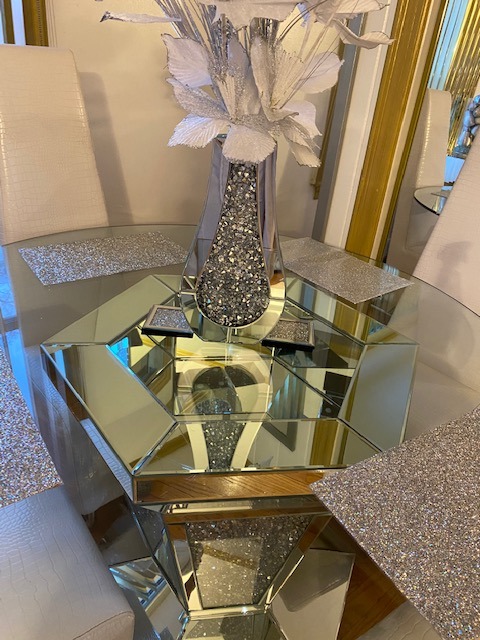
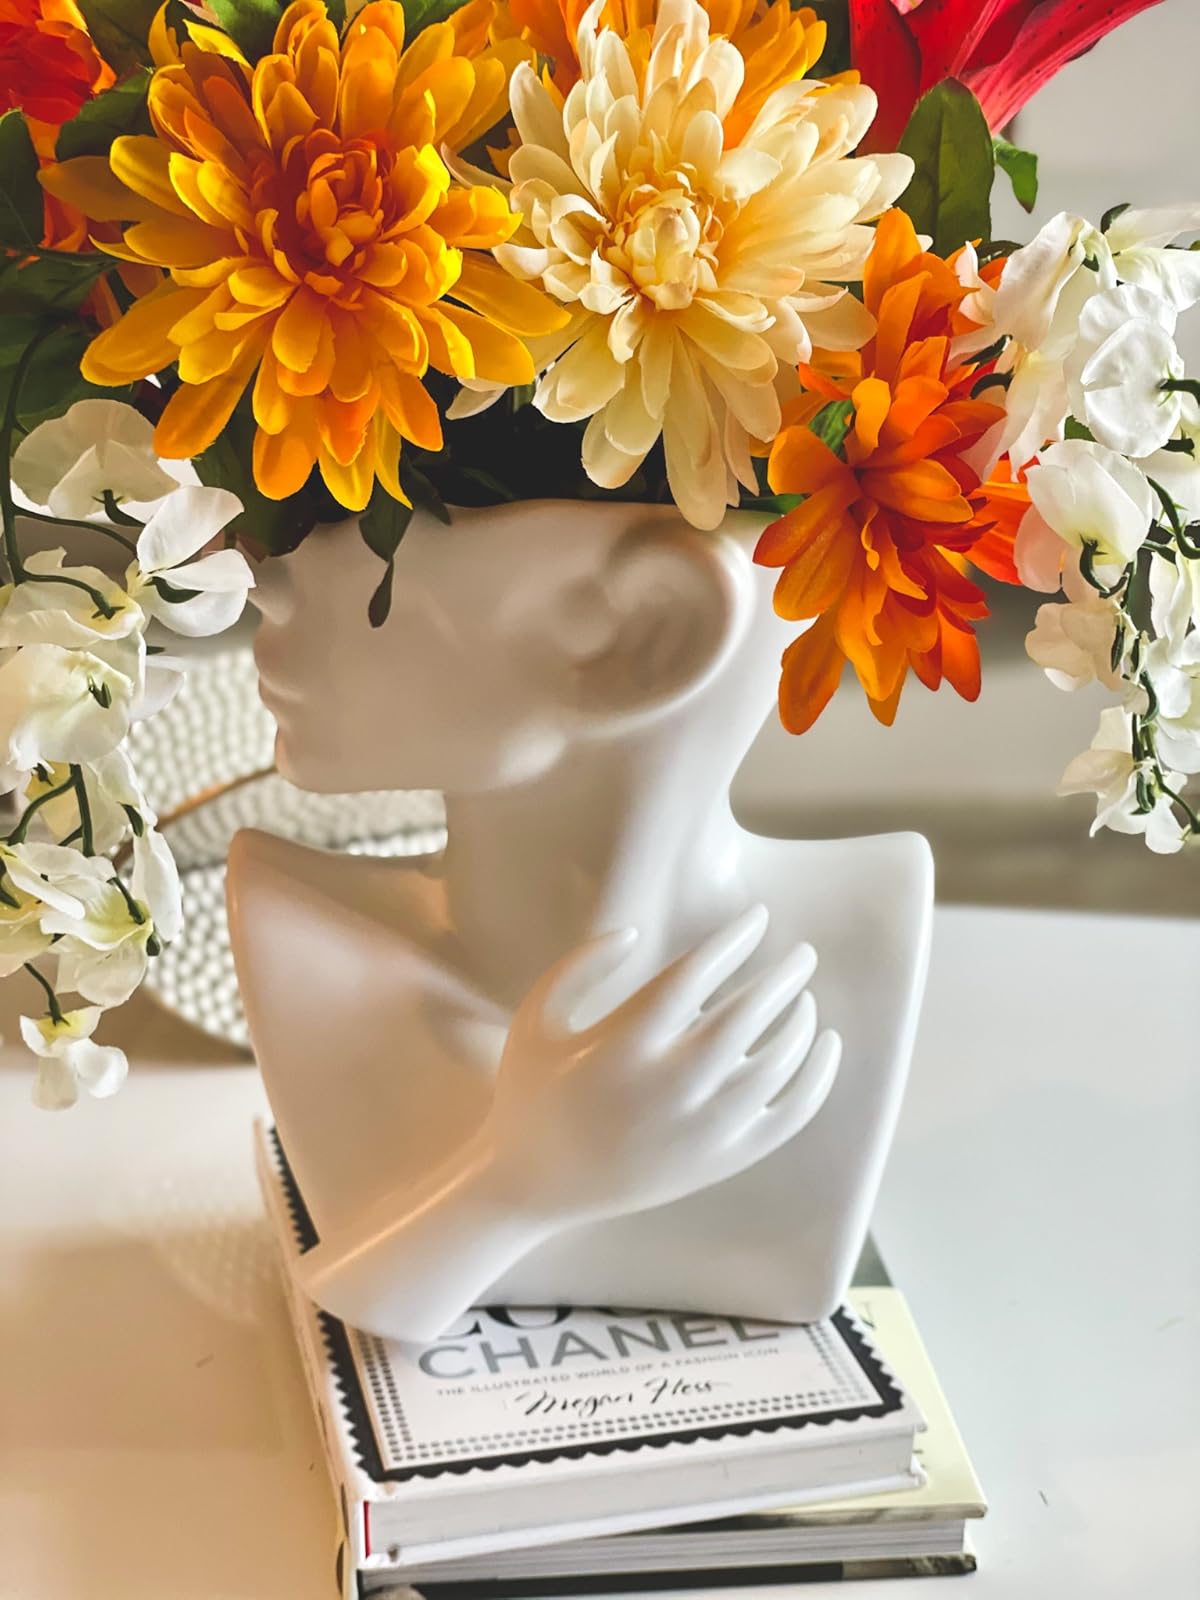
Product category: vase
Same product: no